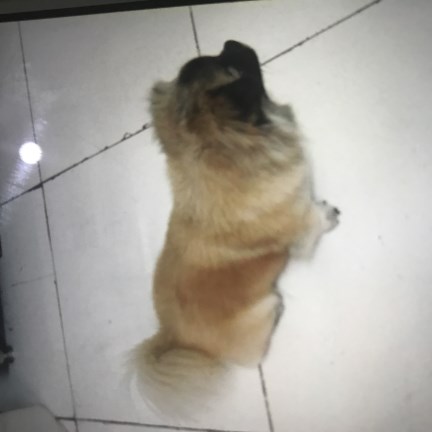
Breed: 806-n000129-papillon